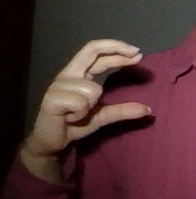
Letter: thal